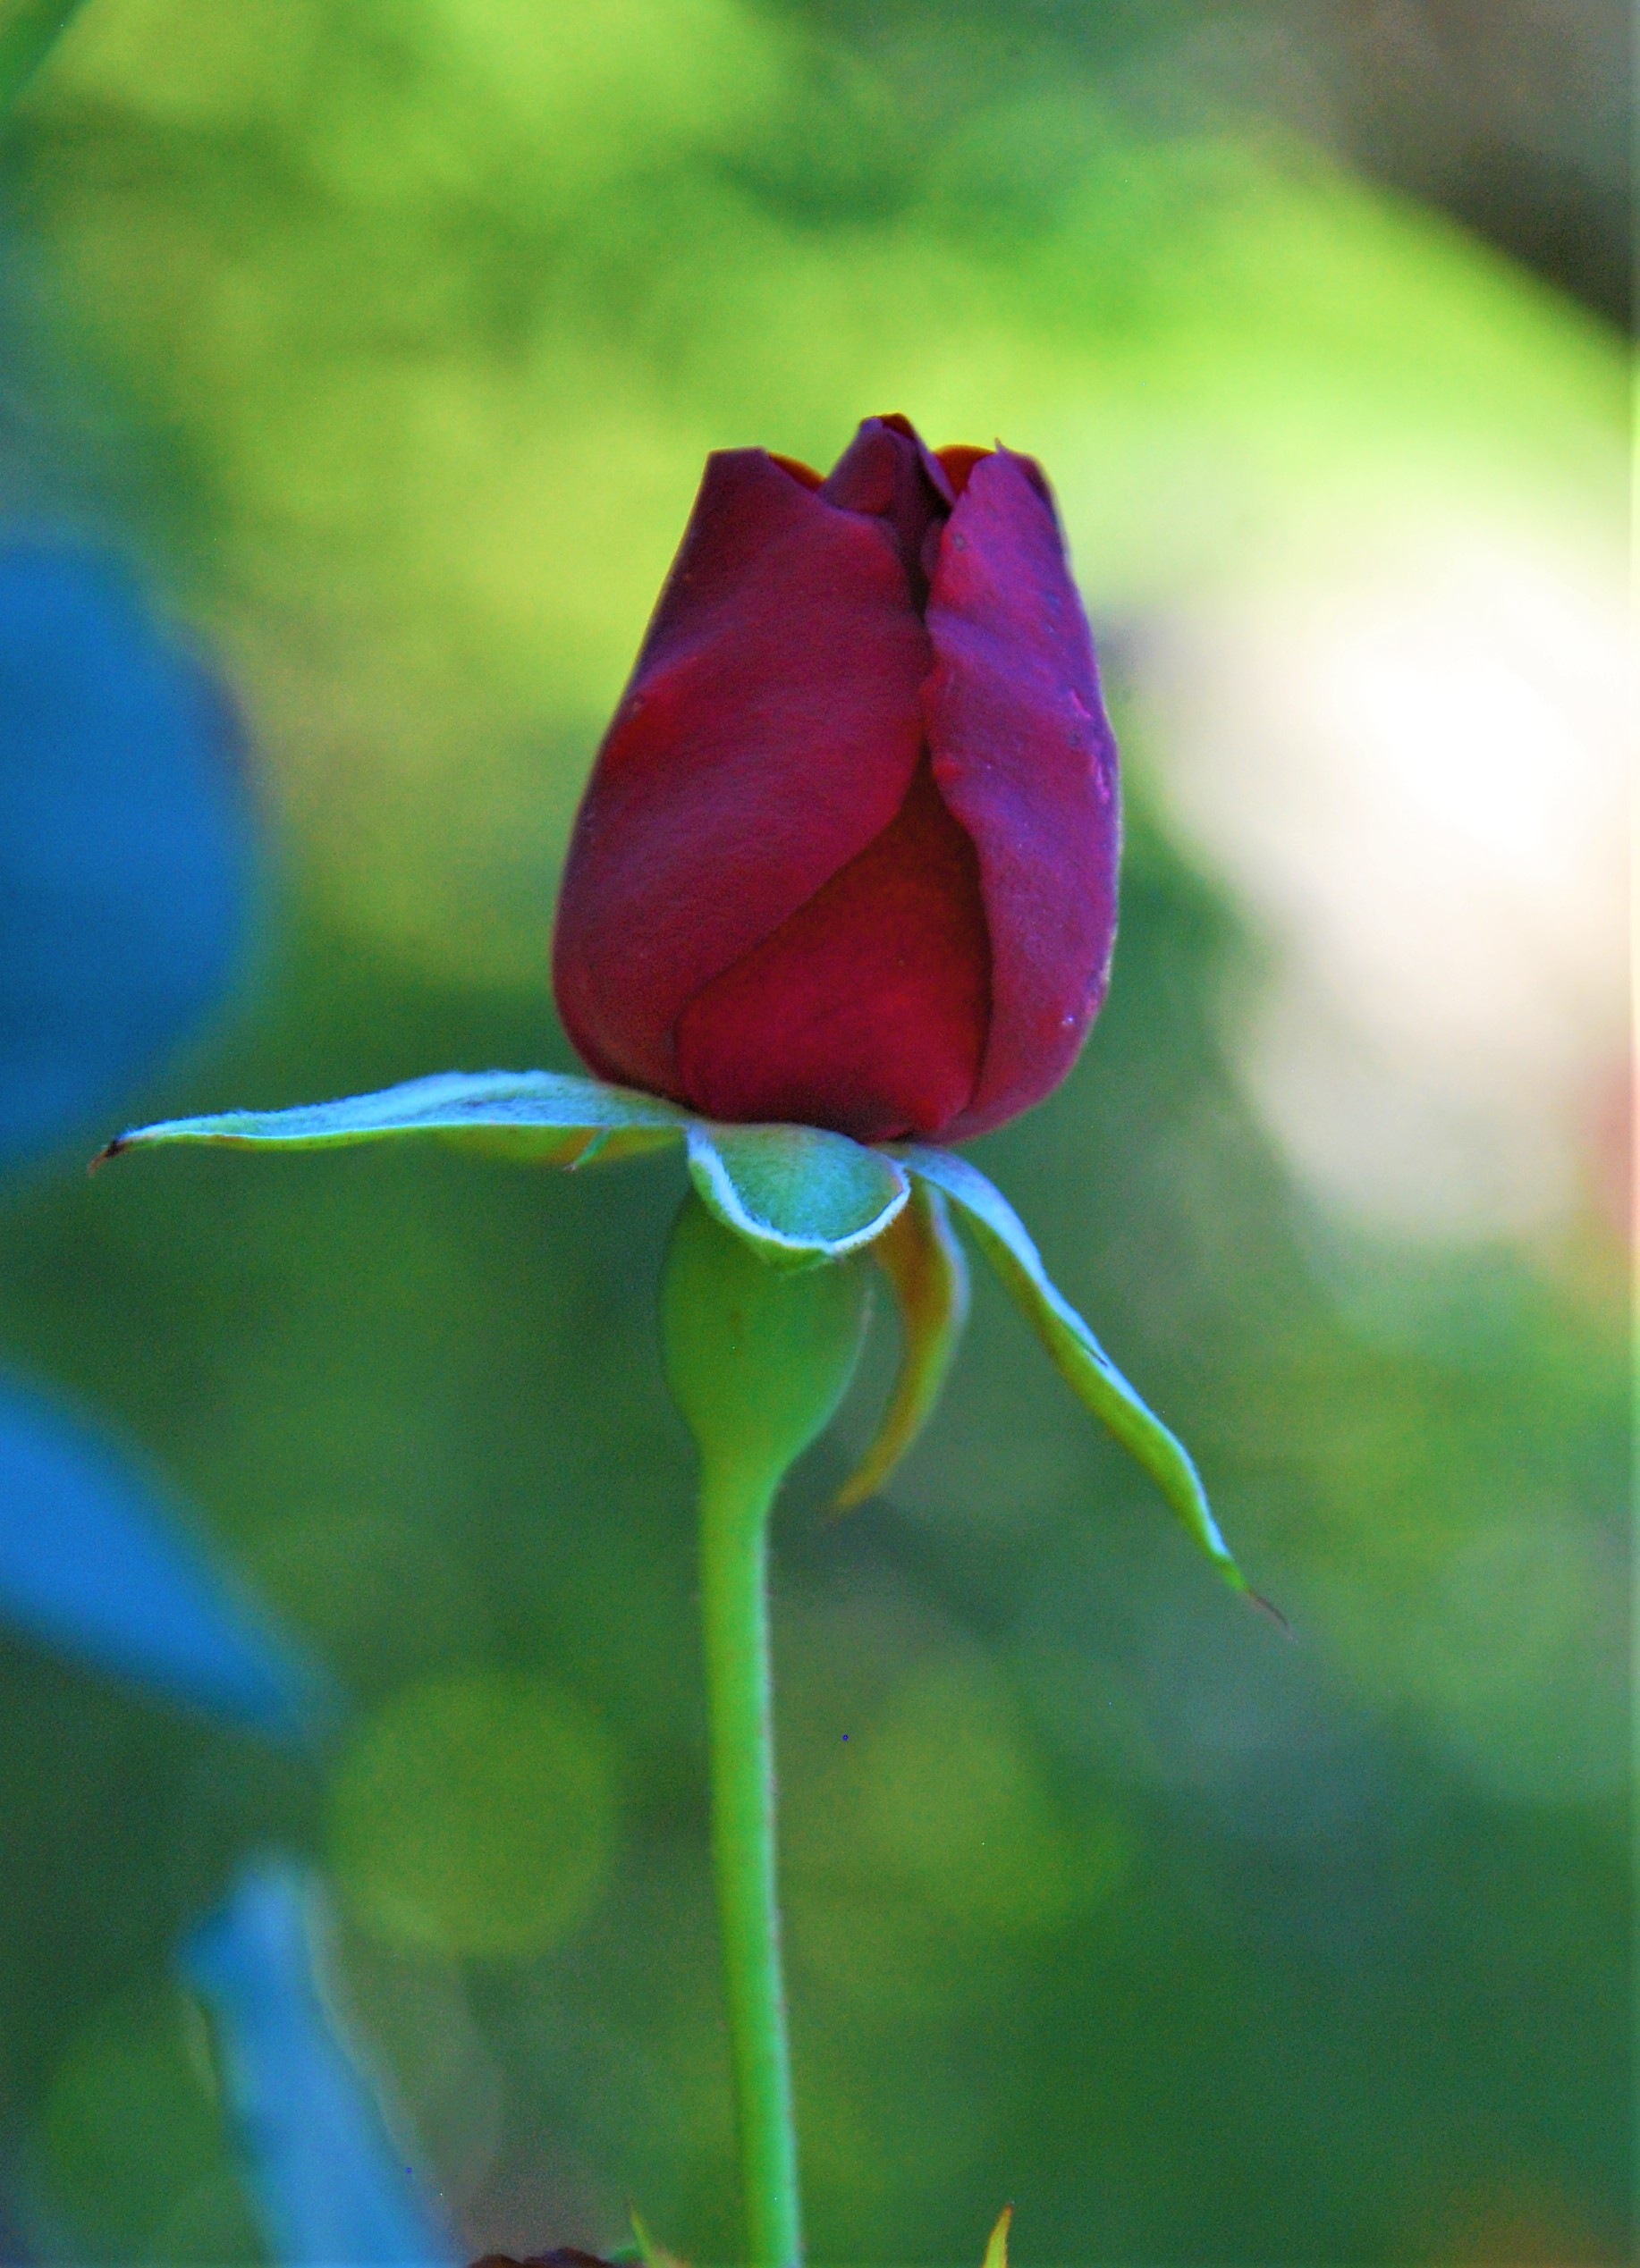
nikkon, d80, flower, flora, plant, bud, leaf, petal, wildflower, close up, flowering plant, plant stem, rose family, spring, macro photography, aquatic plant, computer wallpaper, annual plant, still life photography, rose